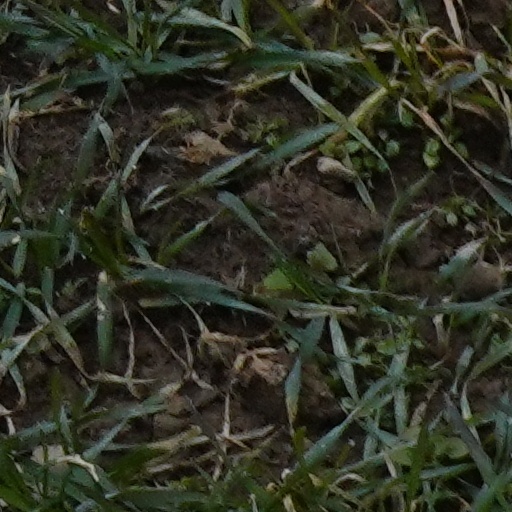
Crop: wheat